List of dam removals in New York

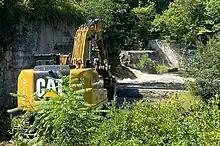
The 2023 demolition of the Indian Rapids Dam on the Saranac River in Plattsburgh.

This is a list of dams in New York that have been removed as physical impediments to free-flowing rivers or streams.